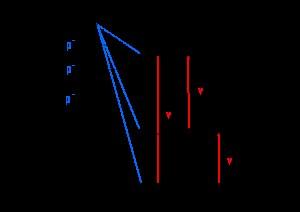
En physique nucléaire, la capture neutronique est le processus par lequel un noyau capture un neutron sans se désintégrer. Ils fusionnent pour former un noyau plus lourd. Comme les neutrons n'ont pas de charge électrique, ils peuvent entrer dans un noyau plus facilement que les particules chargées positivement, qui sont repoussées électrostatiquement.